Didache

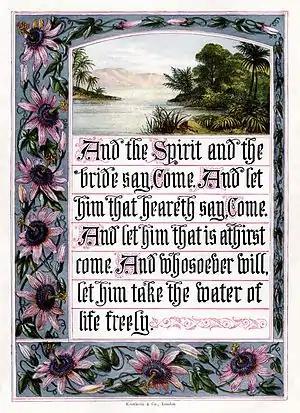
Revelation 22:17 (KJV), to which the prayer in "Didache" 10 bears some similarity

Chapter 10 gives a thanksgiving after a meal. The contents of the meal are not indicated: chapter 9 does not exclude other elements as well that the cup and bread, which are the only ones it mentions, and chapter 10, whether it was originally a separate document or continues immediately the account in chapter 9, mentions no particular elements, not even wine and bread. Instead it speaks of the "spiritual food and drink and life eternal through Thy Servant" that it distinguishes from the "food and drink (given) to men for enjoyment that they might give thanks to (God)". After a doxology, as before, come the apocalyptic exclamations: "Let grace come, and let this world pass away. Hosanna to the God (Son) of David! If any one is holy, let him come; if any one is not so, let him repent. Maranatha. Amen". The prayer is reminiscent of Revelation 22:17–20 and .